Cox and Box

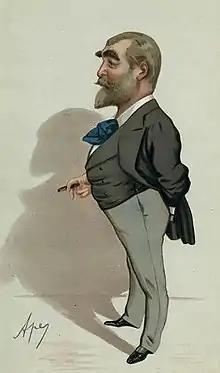
Drawing of Burnand in "Vanity Fair"

At yet another charity performance, at the Theatre Royal, Manchester, on 29 July 1867, the overture was heard for the first time. The autograph full score is inscribed, "Ouverture à la Triumvirette musicale 'Cox et Boxe' et 'Bouncer' composée par Arthur S. Sullivan, Paris, 23 Juillet 1867. Hotel Meurice". The duet "Stay, Bouncer, stay!" was probably first heard in this revival.